Nanni Moretti

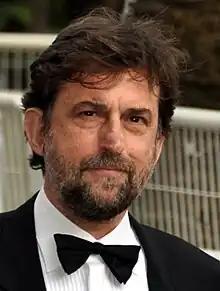
Moretti at the 2011 Cannes Film Festival

Giovanni "Nanni" Moretti (born 19 August 1953) is an Italian film director, producer, screenwriter, and actor.